Verona defensive system

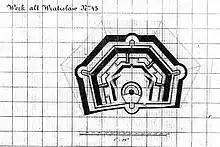
Planimetry of Fort Palio from 1865, where the Carnot-style wall and the three caponiers from 1859 can be distinguished

On the right of the Adige, the eleven new forts were between 800/1000 m and 2300/2400 m away from the magistral wall, according to the position forced by the natural line of the "rideau" and the new railroads to Venice and Brescia, to Mantua, and later to Trentino; the interval between one and the other measured 800/1000 m on average. On the left of the Adige, where only one fortification was built, Fort San Michele was 3200 m from Porta Vescovo; its position was collateral to the fortified high ground of Montorio and it made a system with it. It was kept, moreover, the necessary distance from the rear village of San Michele "extra moenia".